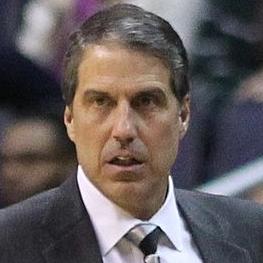
Age: 51